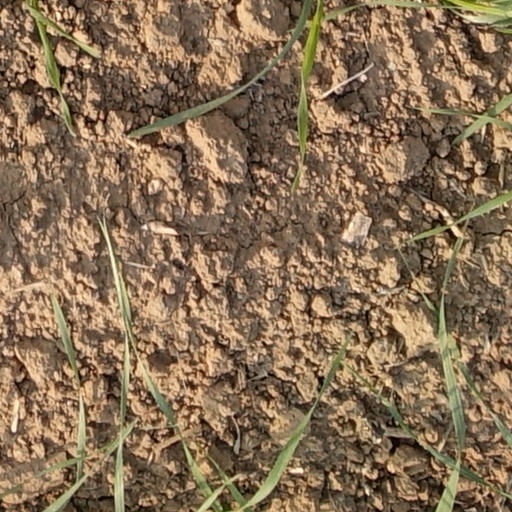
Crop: wheat